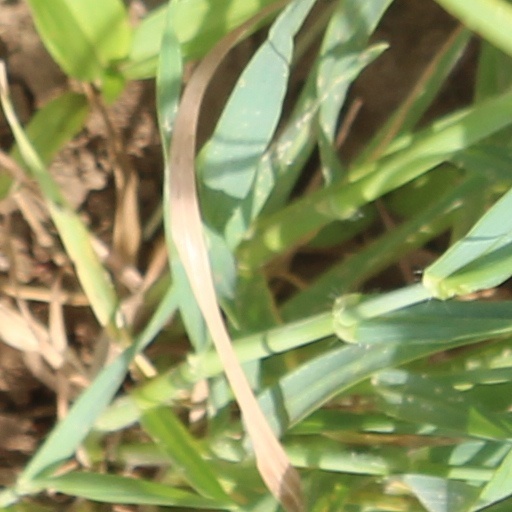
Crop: wheat